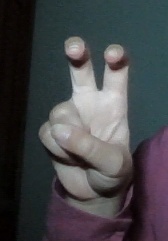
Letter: toot